Lone Beech

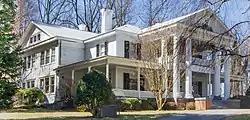

Lone Beech is a historic home located at Marion, McDowell County, North Carolina. It was built between about 1912 and 1915. It is two-story, Neoclassical style dwelling with a broad pedimented two-story ell. It features a two-story pedimented portico, supported by six fluted Tuscan order columns and a one-story wrap-around porch. Also on the property are the contributing one-story frame servant's cottage (c. 1912), barn (c. 1912), and privy (c. 1912).